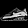
Label: Sneaker